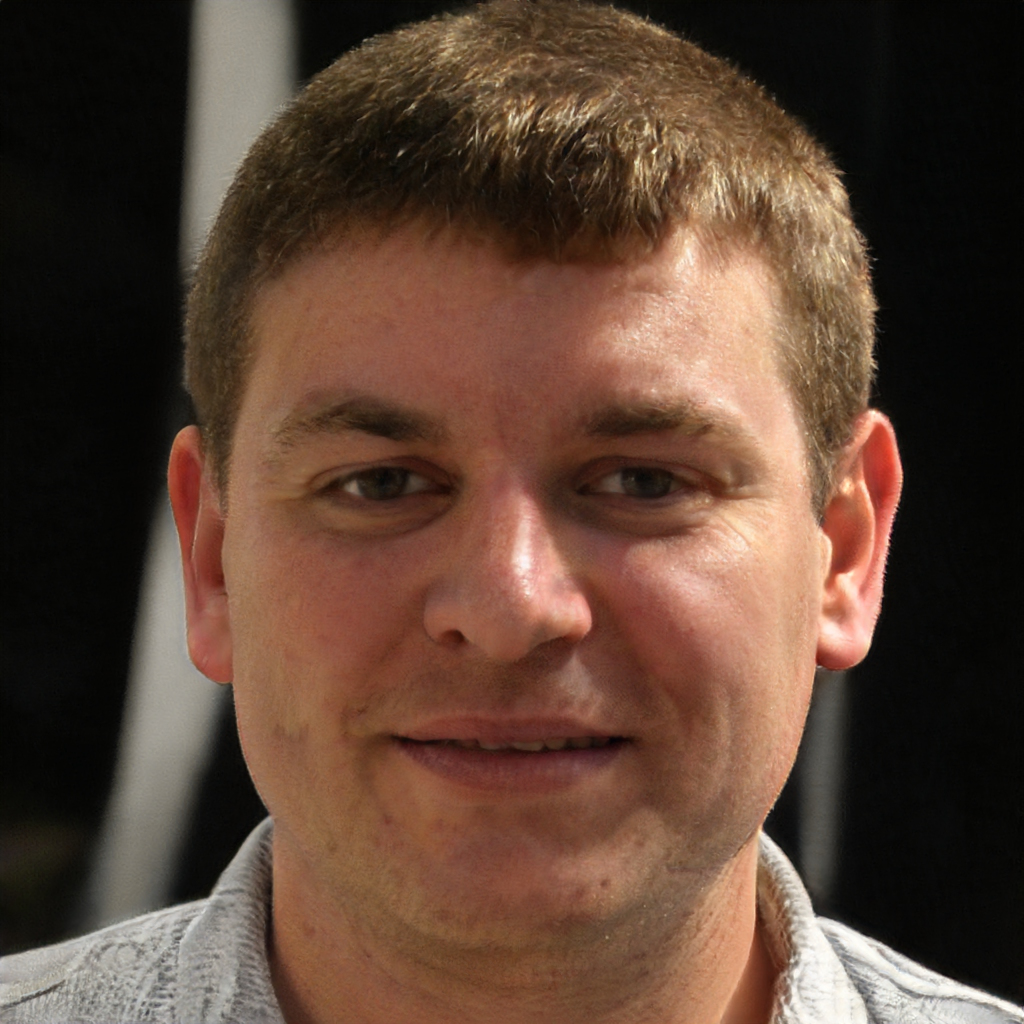
Label: Colored